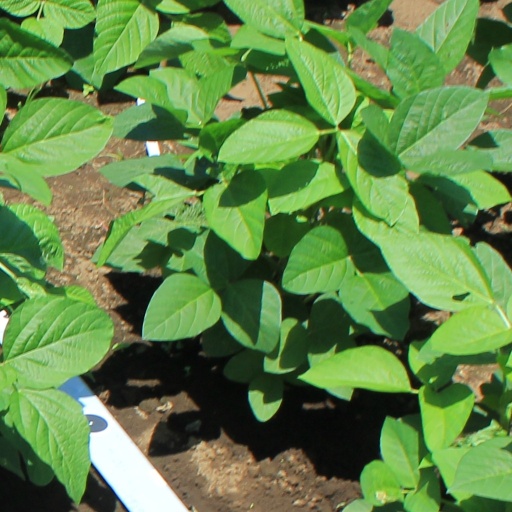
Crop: soybean